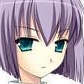
Portrait style: Anime Portrait